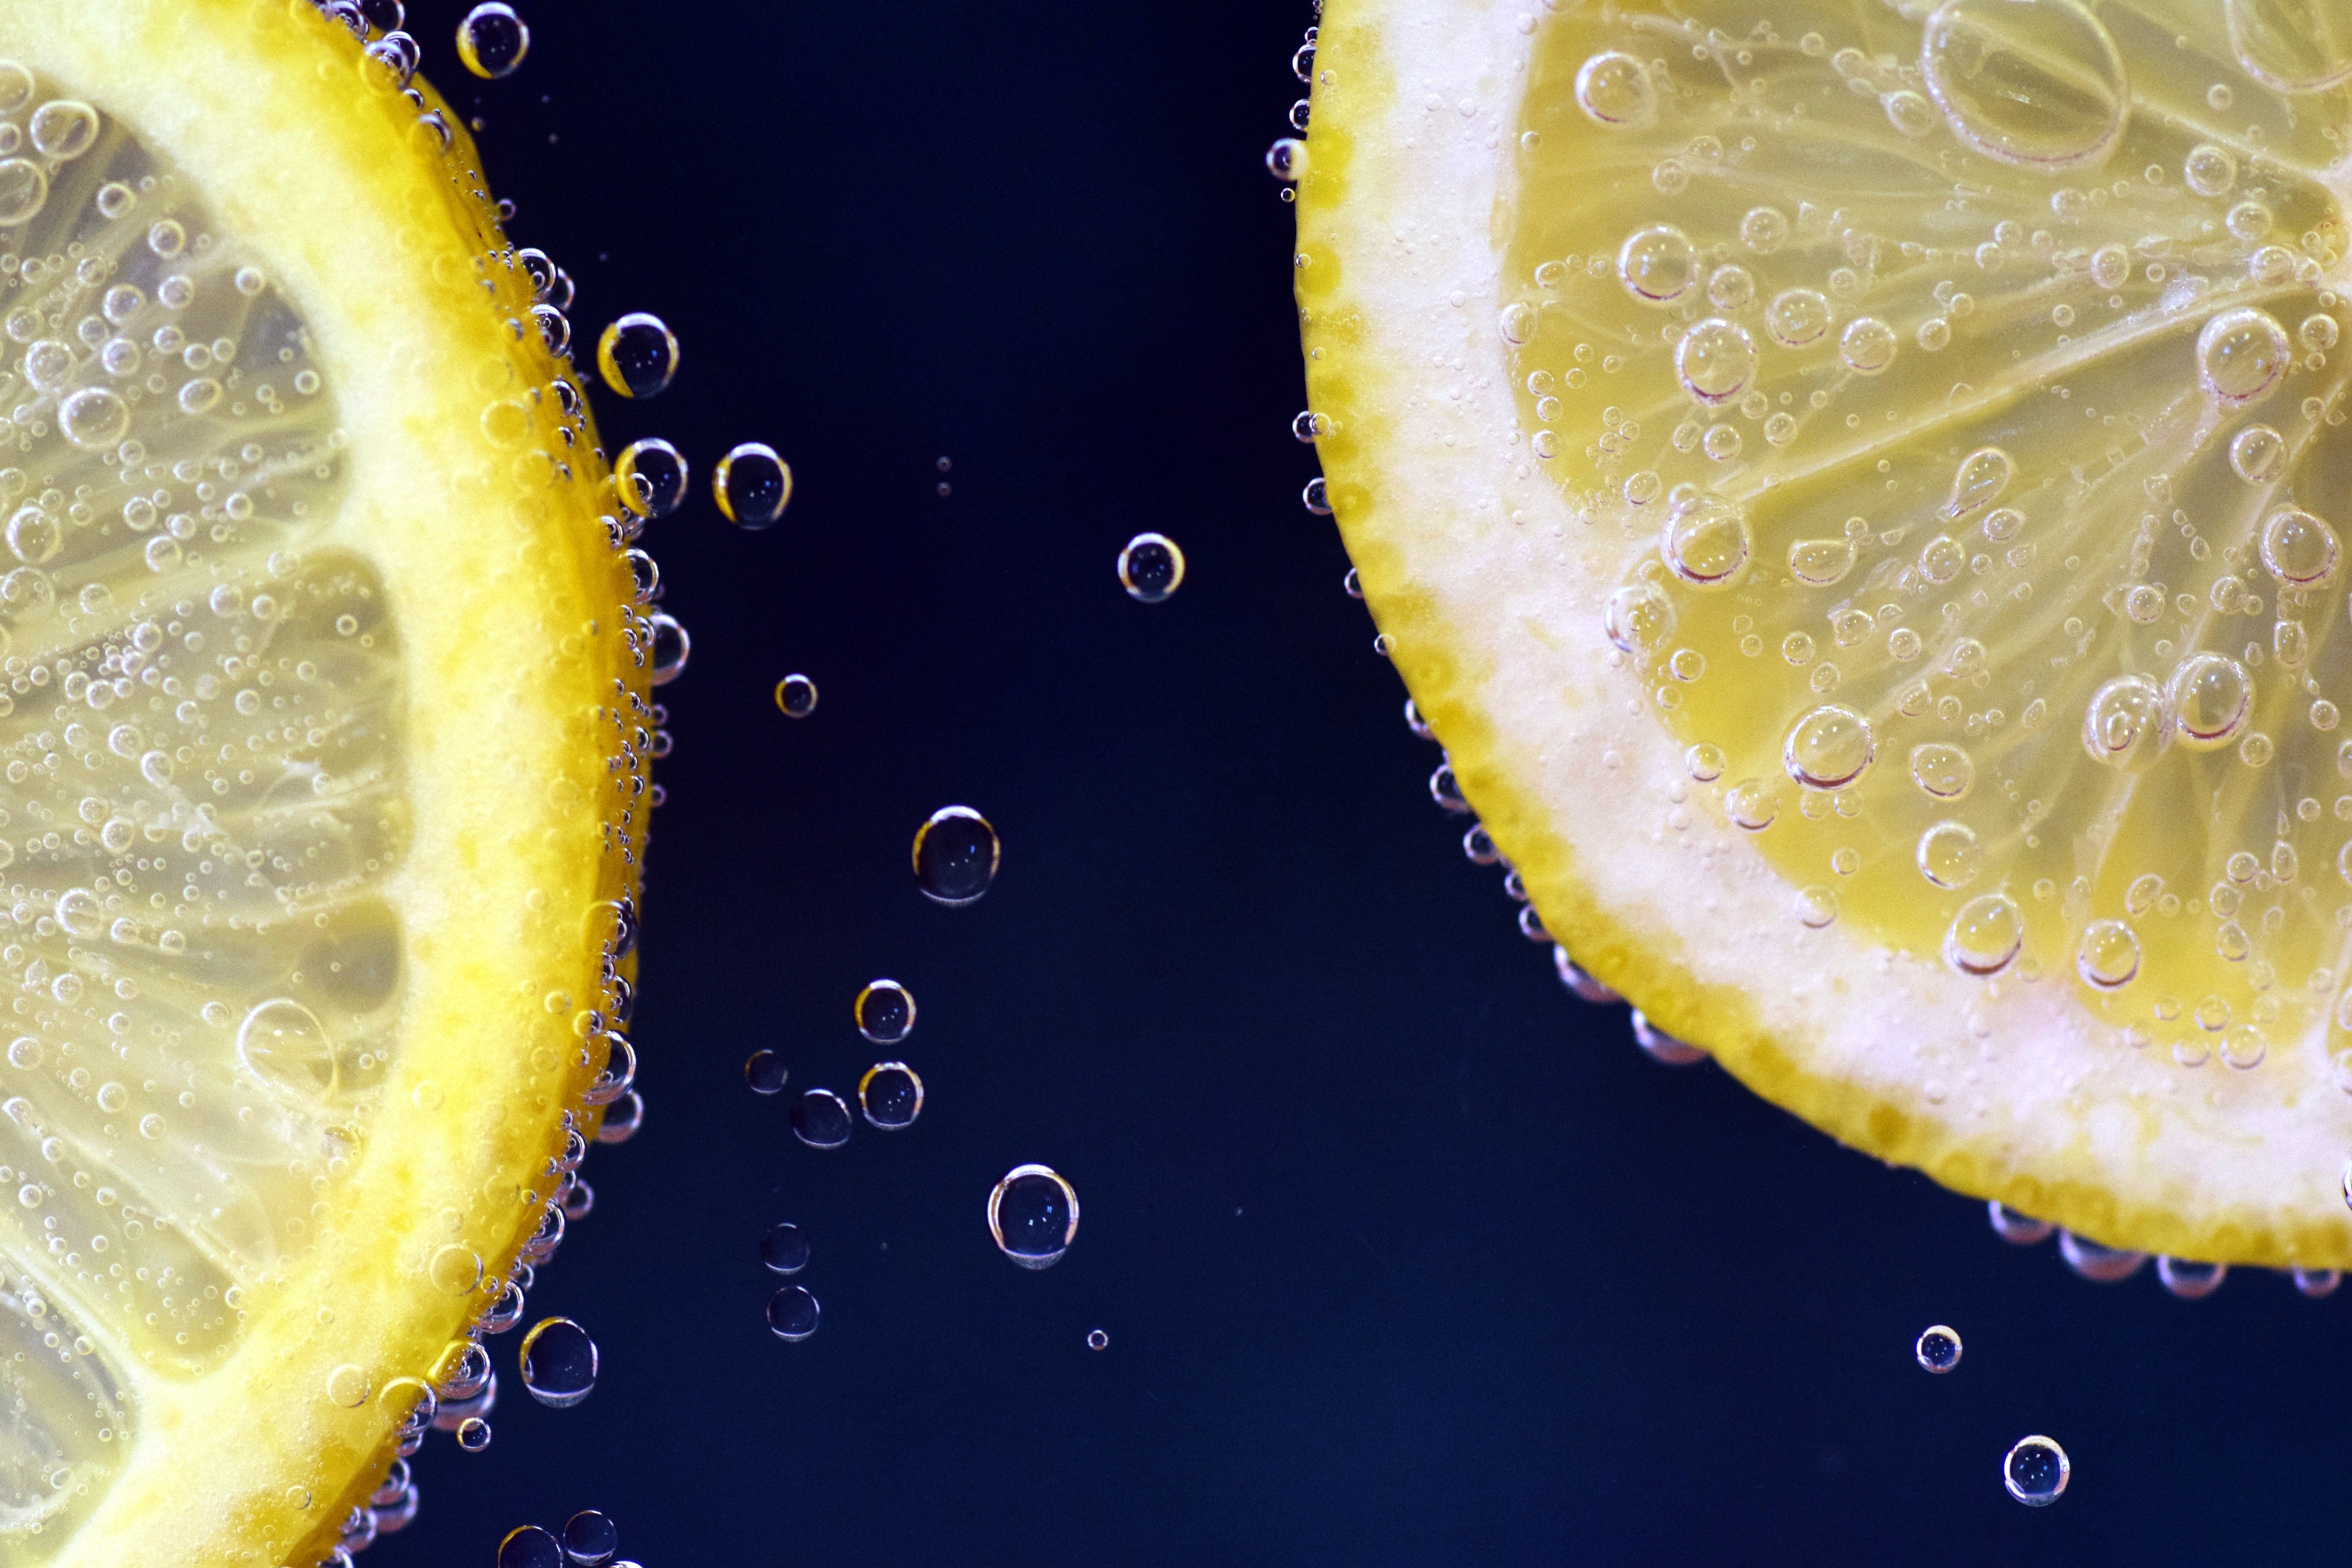
citric acid, citrus, lemon, citron, fruit, water, lemon peel, sweet lemon, food, yellow, lime, meyer lemon, plant, lemon lime, persian lime, close up, rangpur, bitter orange, organism, orange, chemical compound, vegetarian food, macro photography, Ugli fruit, produce, natural foods, peel, kumquat